Arthur Tarnow

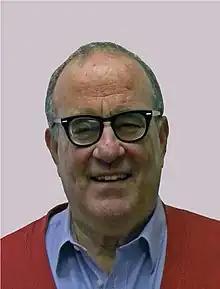

Arthur Jeffrey Tarnow (February 3, 1942 – January 21, 2022) was an American jurist who served as a United States district judge of the United States District Court for the Eastern District of Michigan.